93rd Searchlight Regiment

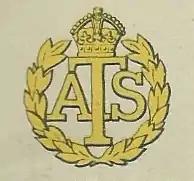
Cap Badge of the Auxiliary Territorial Service

93rd Searchlight Regiment, Royal Artillery was an all-female British air defence unit during World War II, formed in October 1942 and disbanded in July 1945.